Joulutorttu

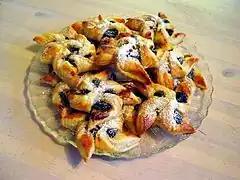
s with prune jam filling

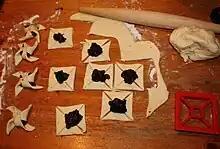
Making s

A (lit. "Yule tart", ; sometimes known as , "star tart") is a Finnish Christmas pastry. It is traditionally made from puff pastry in the shape of a star or pinwheel and filled with prune jam and often dusted with icing sugar. The pastries can be in other shapes and apple used in place of the prune jam.